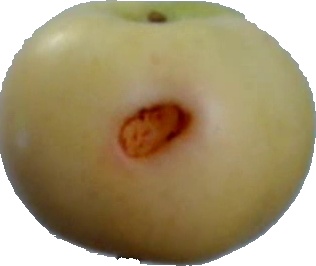
Label: apple_6